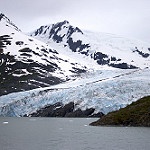
Label: glacier